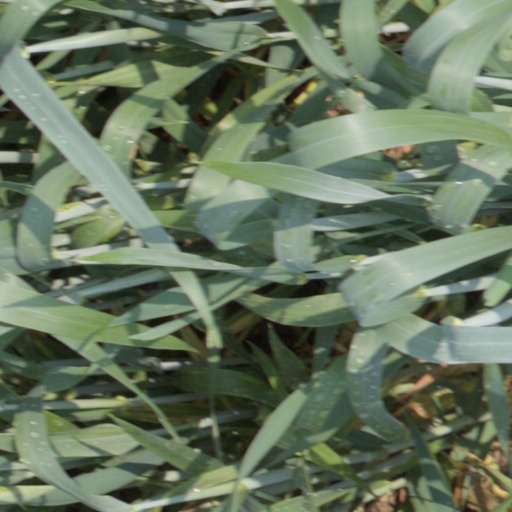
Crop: wheat